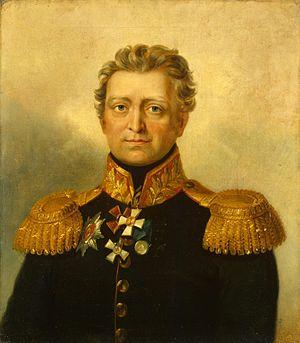
Liste des commandants militaires de la Russie impériale au cours des guerres napoléoniennes.